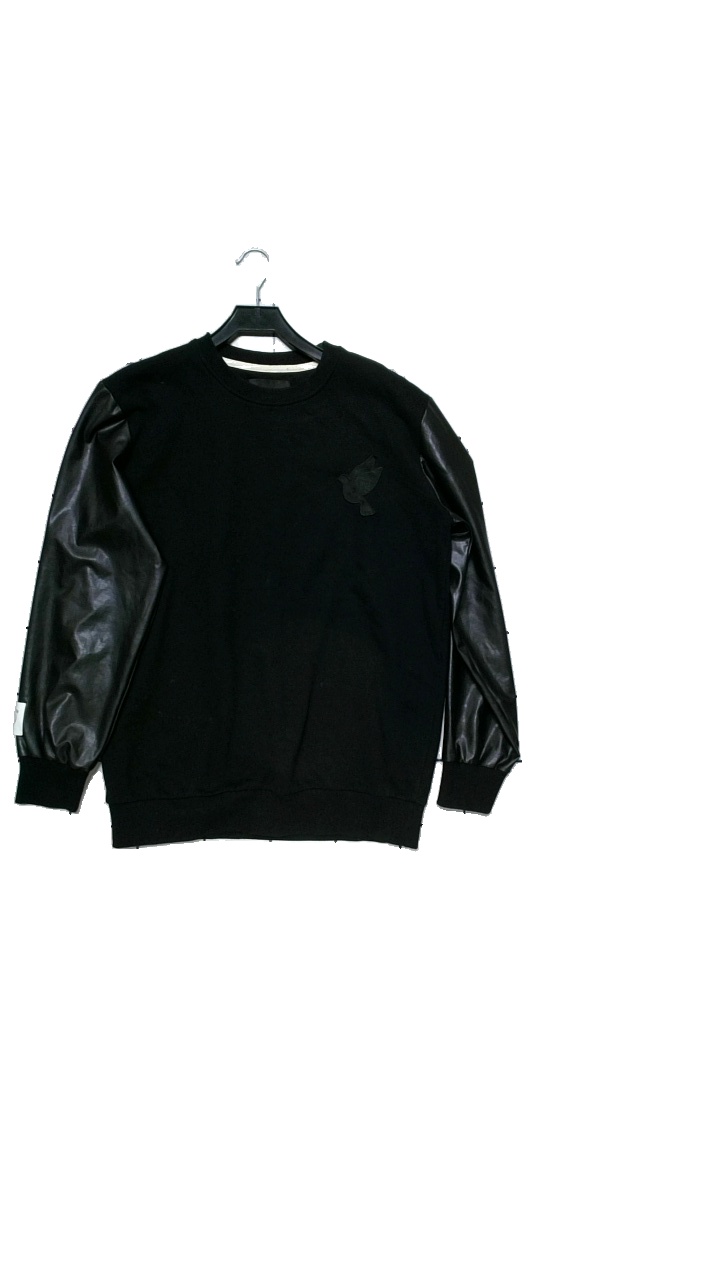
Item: Sweater (Men)
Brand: Galagowear
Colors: Black
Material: Body 100% cotton. Sleeves 100% polyester
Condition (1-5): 5
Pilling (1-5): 5
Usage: Reuse
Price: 100-150